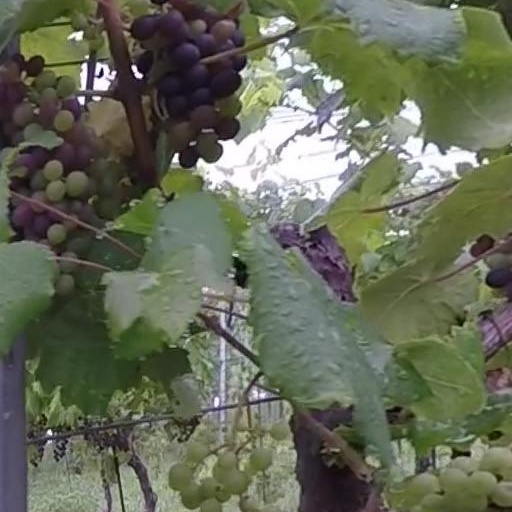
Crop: grape